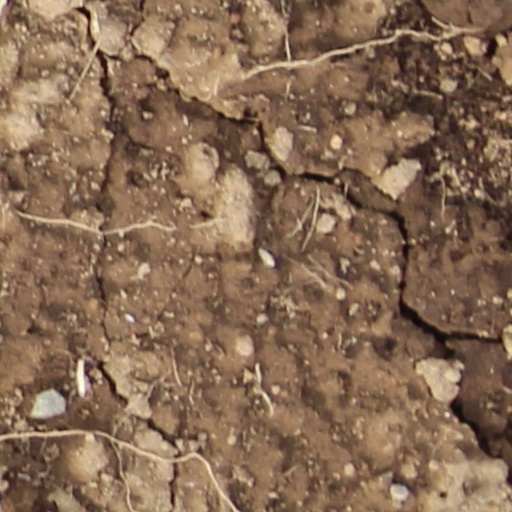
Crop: wheat